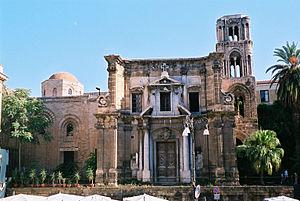
Les monuments nationaux italiens sont des sites ou des zones que l’État italien considèrent comme ayant des caractéristiques particulières et les placer en tant que points de symboles de référence à la communauté nationale.
La liste suivante recense les cathédrales en Italie.
L'église de la Martorana, appelée aussi Santa Maria dell'Ammiraglio, située à Palerme sur la place Bellini, est une église en croix grecque qui connut des transformations importantes aux XIIIᵉ et XIVᵉ siècles. Les offices — catholiques — y sont célébrés dans le rite grec orthodoxe. Ses parties les plus anciennes sont représentatives d'une architecture byzanto-normande commune en Sicile à cette époque.